Orlando Hernández

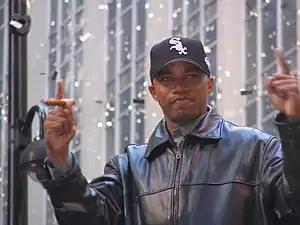
Hernández with the White Sox in 2005

After the 2005 season, Hernández was traded—along with relief pitcher Luis Vizcaíno and highly touted prospect outfielder Chris Young—to the Arizona Diamondbacks for former teammate Javier Vázquez. In nine starts, Hernández went 2–4 with a 6.11 ERA.